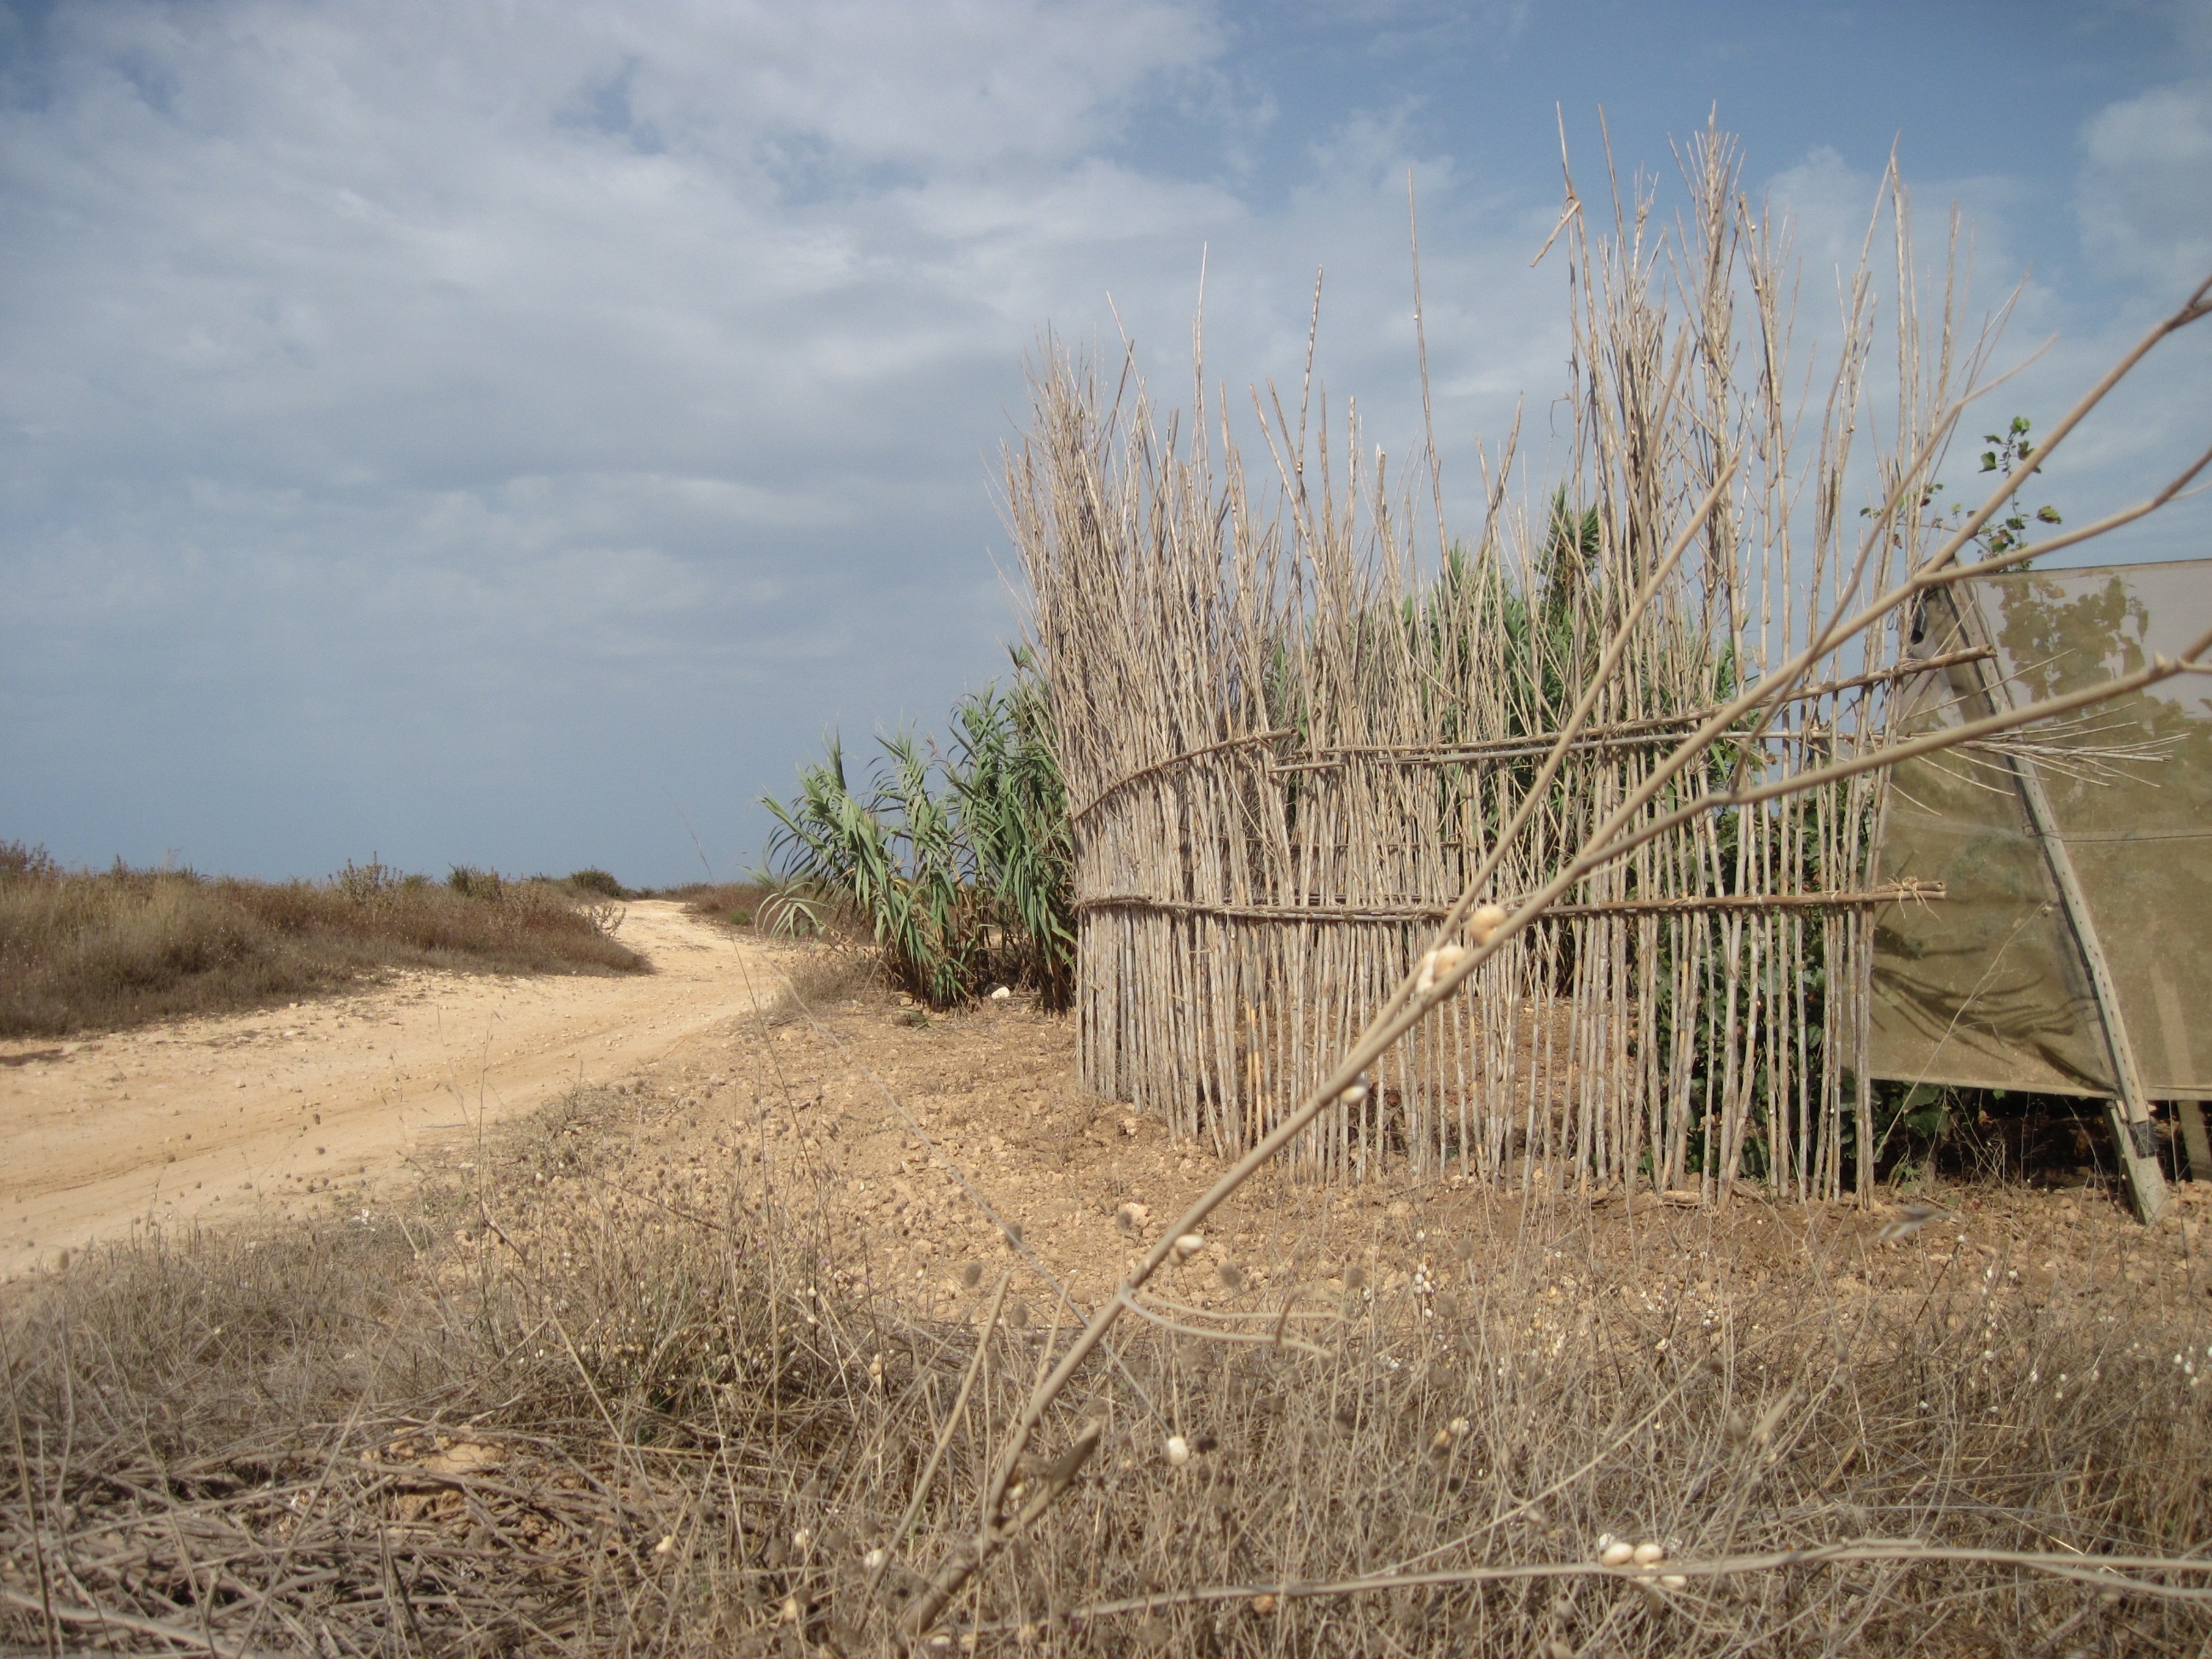
landscape, tree, grass, sand, field, farm, prairie, dune, wind, summer, dry, reed, mediterranean, crop, soil, agriculture, heat, protection, habitat, august, sicily, grasses, rural area, dune landscape, wind protection, natural environment, grass family